Fick's laws of diffusion

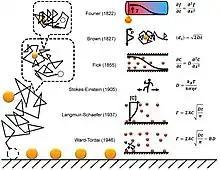
A brief history of the theories on diffusive adsorption.

A brief history of diffusive adsorption is shown in the right figure. A noticeable challenge of understanding the diffusive adsorption at the single-molecule level is the fractal nature of diffusion. Most computer simulations pick a time step for diffusion which ignores the fact that there are self-similar finer diffusion events (fractal) within each step. Simulating the fractal diffusion shows that a factor of two corrections should be introduced for the result of a fixed time-step adsorption simulation, bringing it to be consistent with the above two equations.